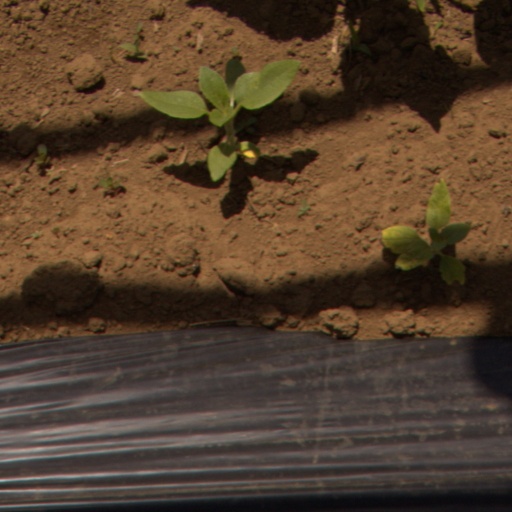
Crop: Jerusalem artichoke